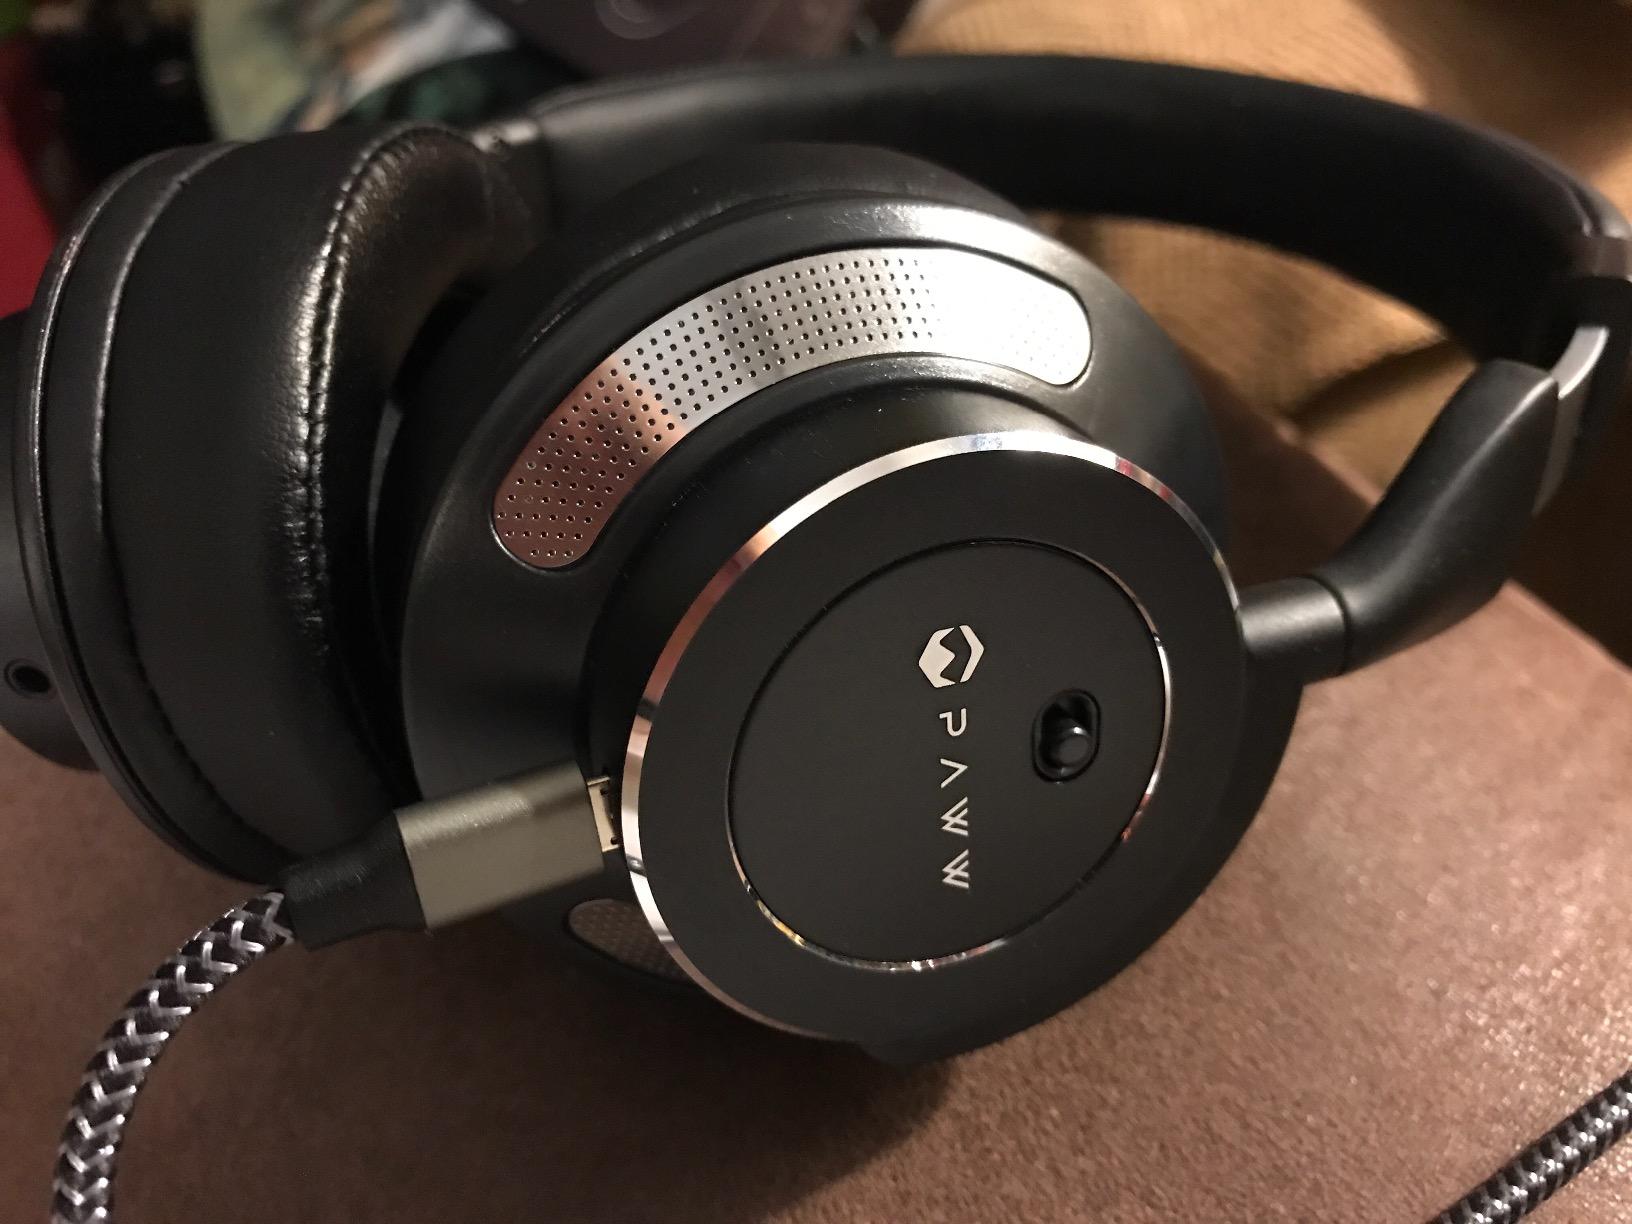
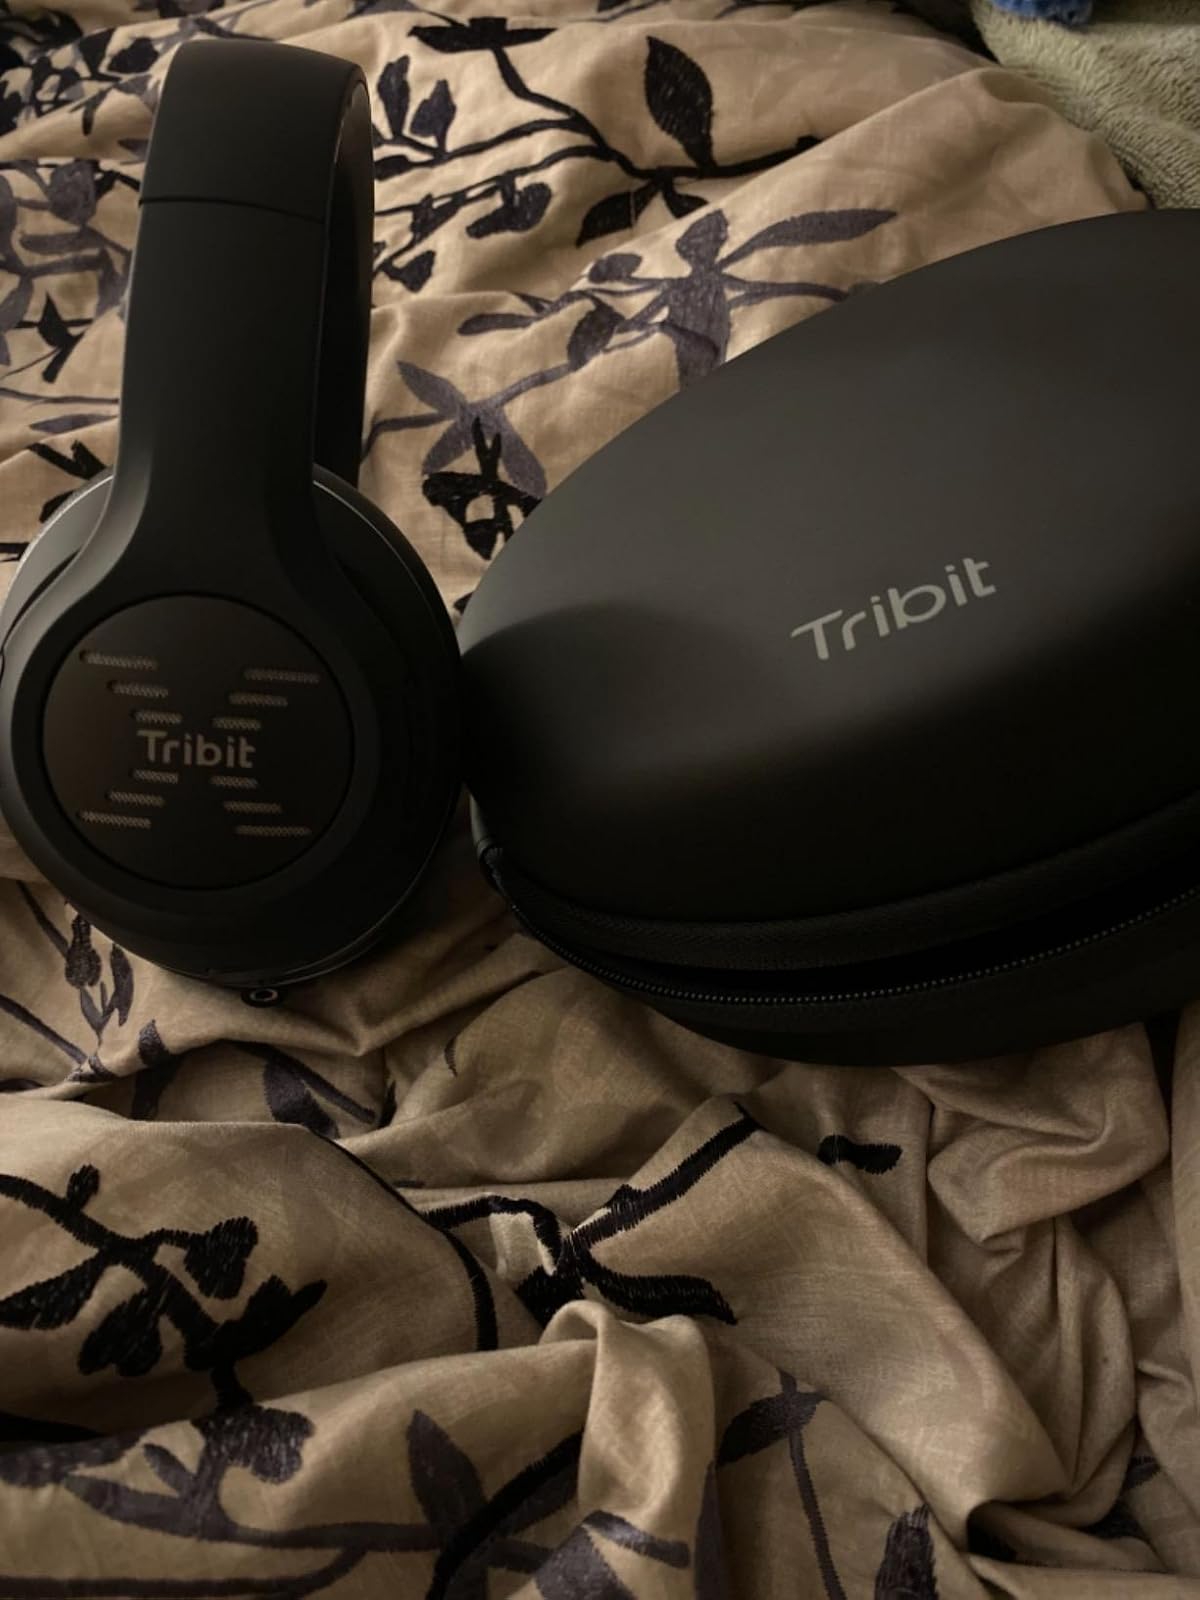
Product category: headphones
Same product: no